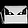
Label: Bag